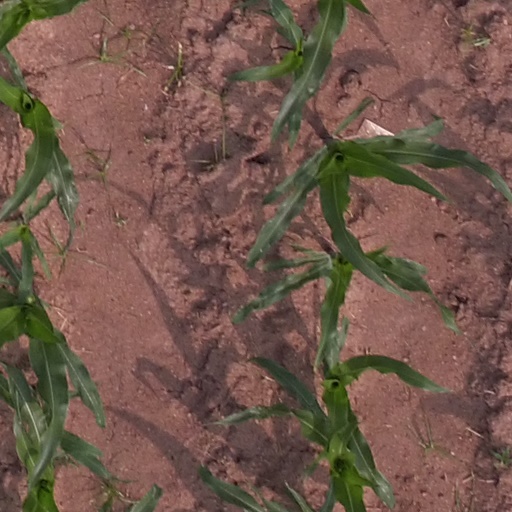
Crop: maize; corn